Field Ruwe

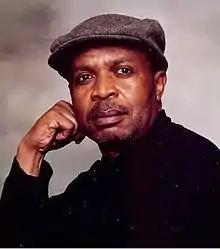
Field Ruwe

Field Ruwe (born 8 August 1955) is an educator, historian, author, and scholar practitioner currently based in Boston, Massachusetts. In his native country of Zambia, Dr. Ruwe is known as a radio and television host, and entrepreneur. On March 30, 2016, Ruwe signed a book contract with the Oklahoma-based Tate Publishing and Enterprises, LCC for his novel "Crown Jewels" .The deal includes Ruwe's future fiction and nonfiction works.